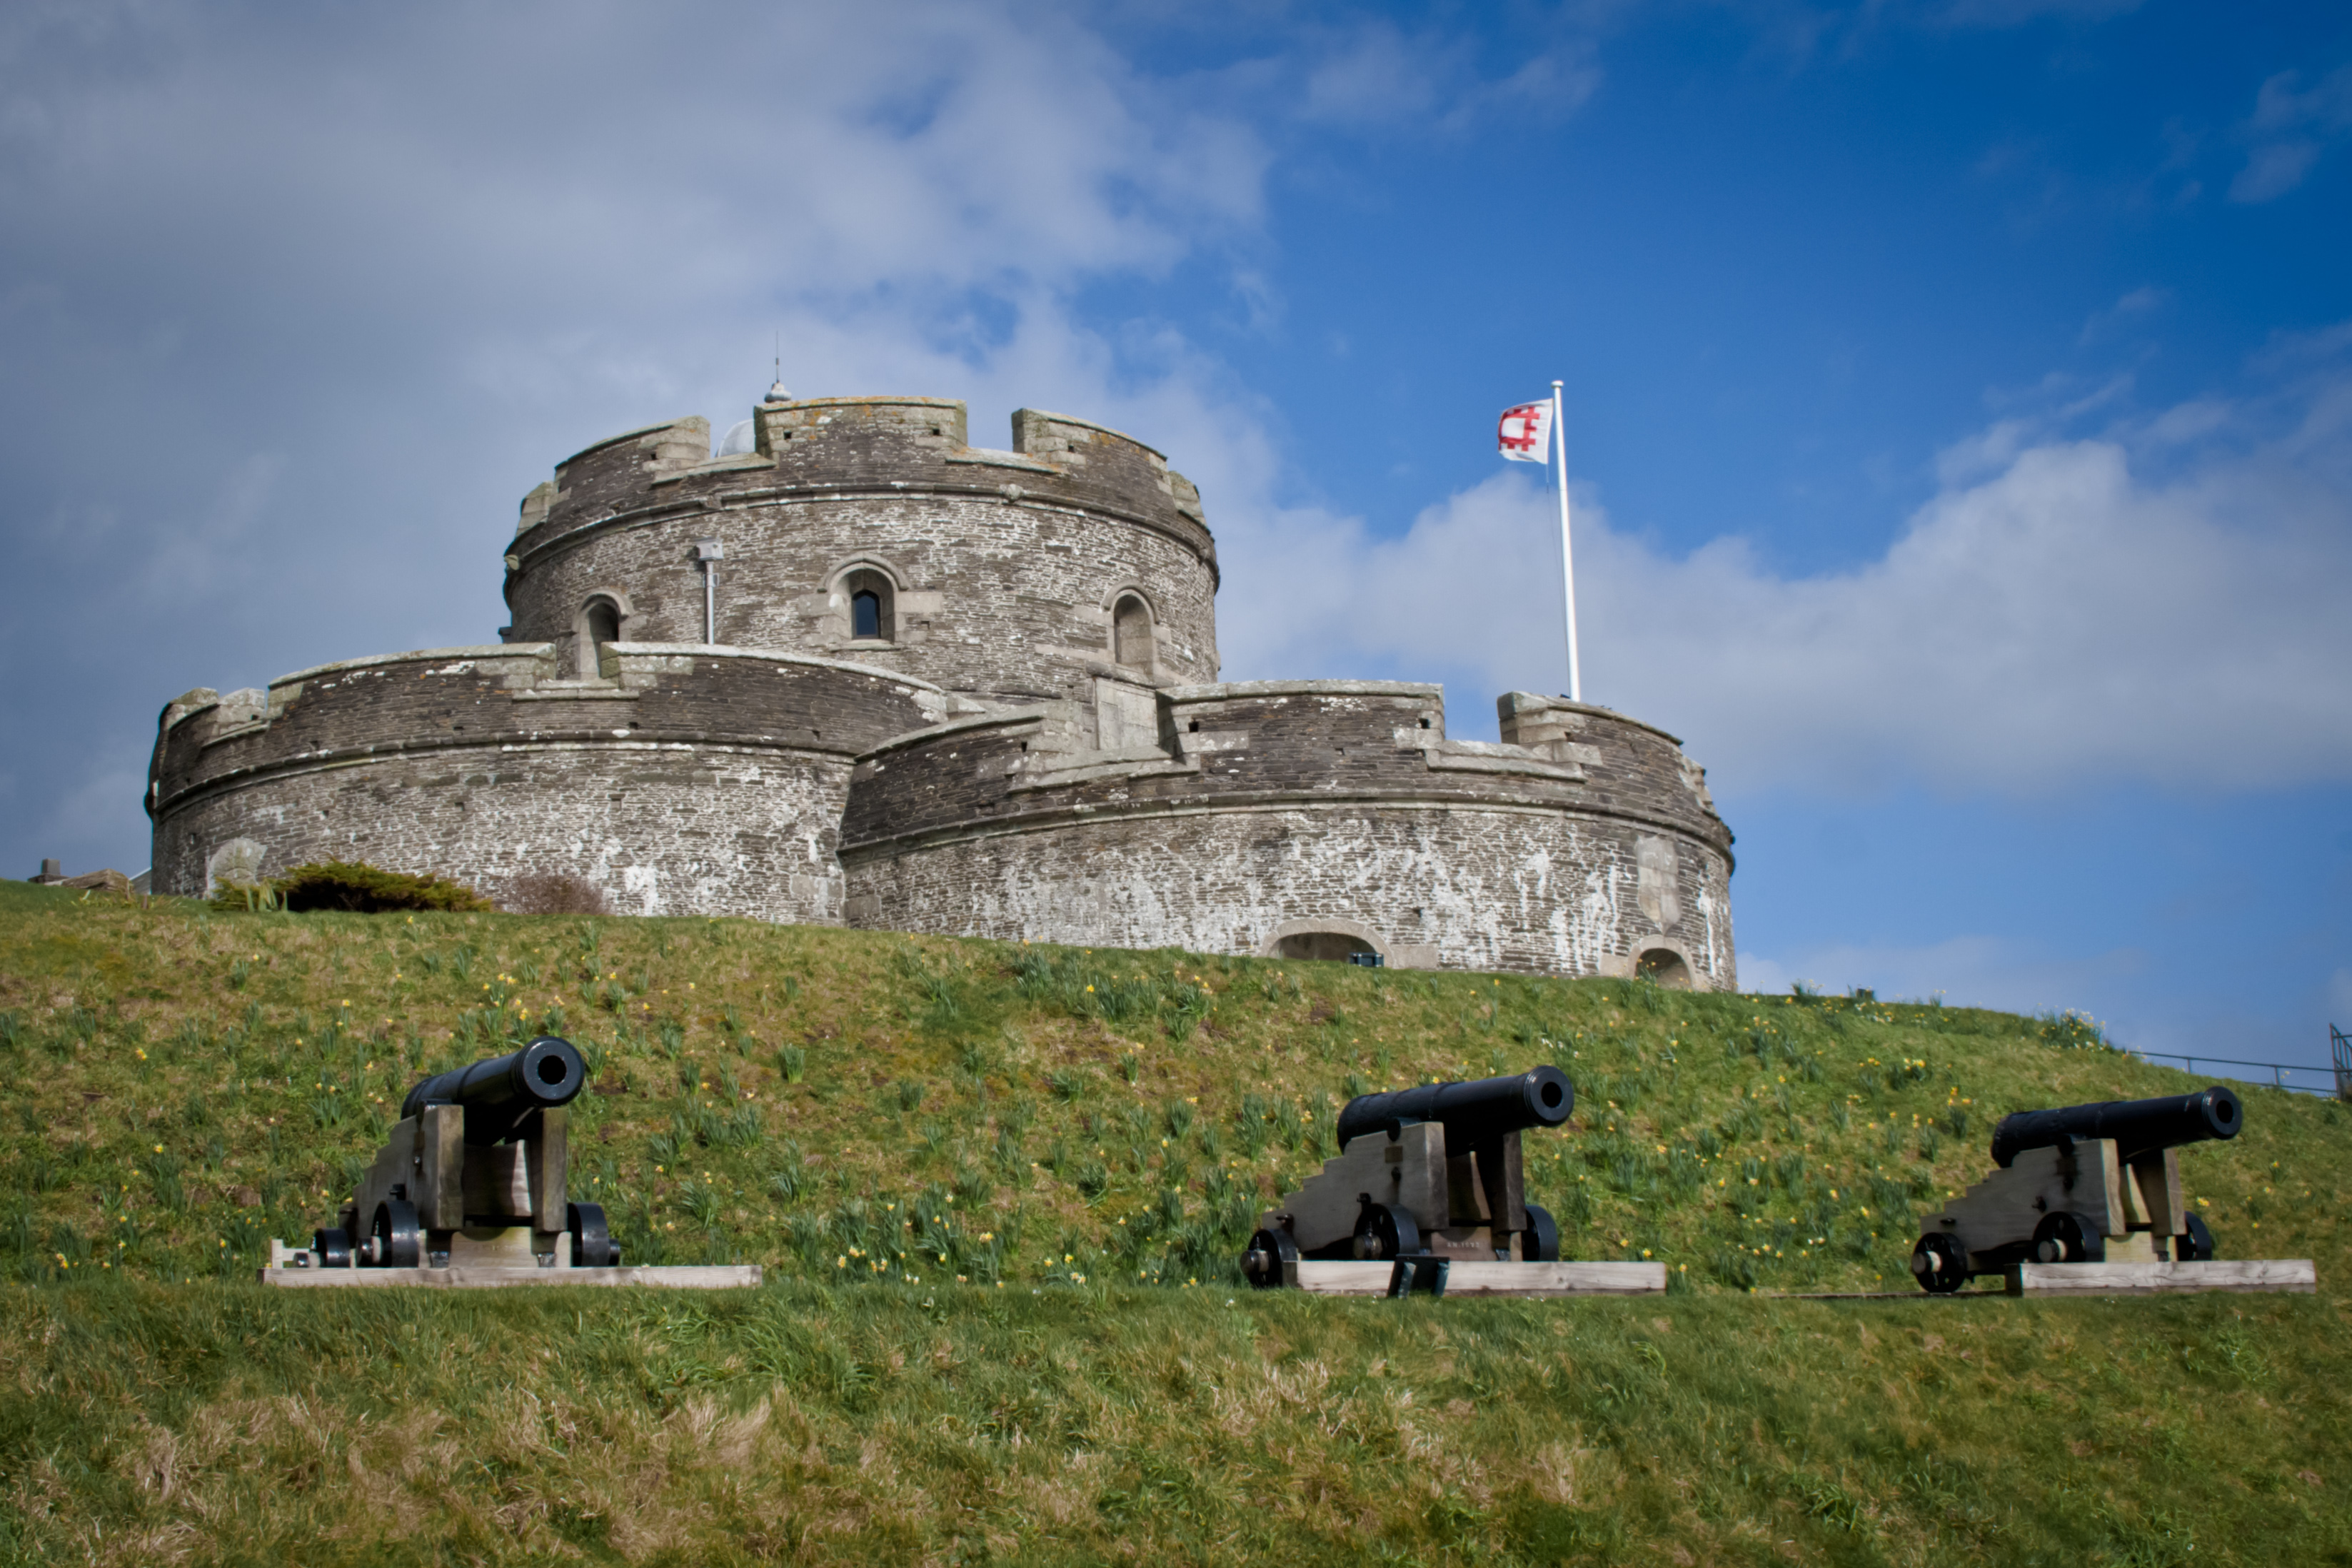
building, monument, tower, flag, castle, landmark, fortification, tourism, englishheritage, clouds, ruins, monastery, cannon, cornwall, rural area, stmawes, archaeological site, historic site, ancient history, maya civilization